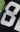
Number: 8